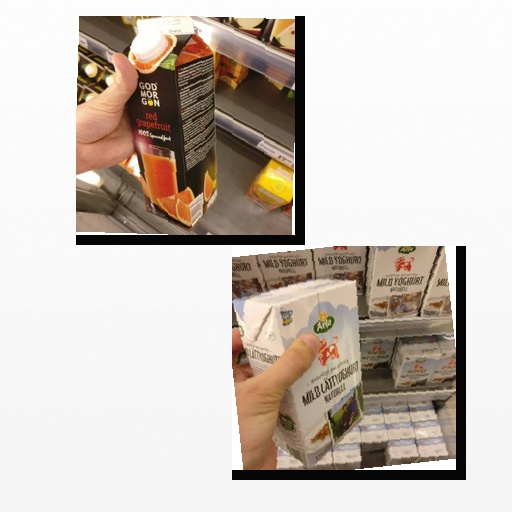
Food items: grapefruit_juice, natural_low_fat_yogurt